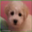
Label: dog